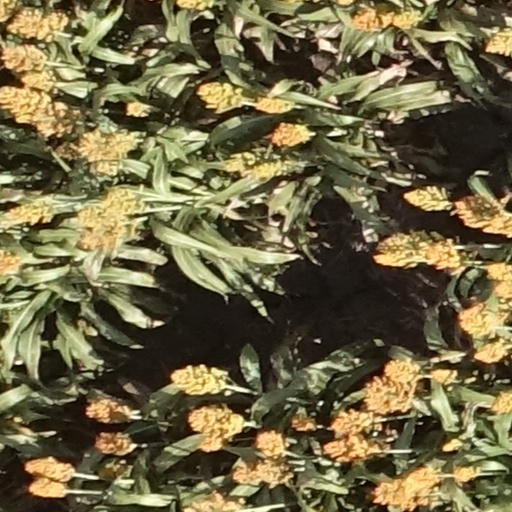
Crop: sorghum